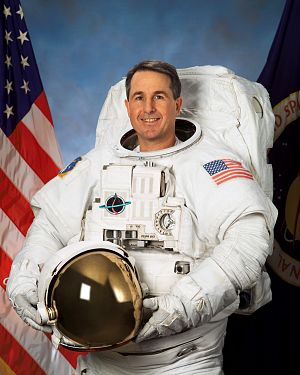
Stephen Robinson
Stephen Kern Robinson er en amerikansk NASA-astronaut,